TikTok food trends

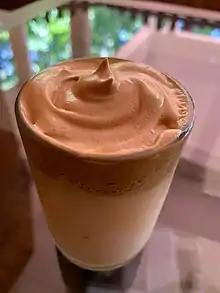
Dalgona coffee

Dalgona coffee is a whipped coffee drink made by combining equal parts of instant coffee, sugar, hot water, and then whisking the mixture until it forms a frothy texture. Although dalgona coffee originates from Macau, it gained popularity in South Korea where it was named after dalgona, a type of Korean candy. The trend emerged on TikTok in March 2020 during the COVID-19 quarantine in the United States.